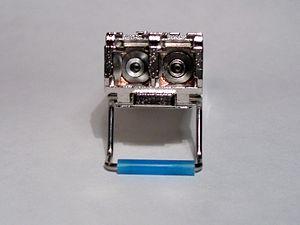
Le small form-factor pluggable est un standard de module émetteur-récepteur compact, insérable à chaud, utilisé dans les réseaux de télécommunications et les réseaux informatiques. Le format physique et l'interface électrique sont définis par un accord multi-source. Il permet d'interconnecter l'interface de la carte mère d'un équipement réseau à une fibre optique ou à un câble en paire de cuivre. C'est un format populaire dans l'industrie, développé et supporté par de nombreux vendeurs de composants. Les SFP sont conçus pour supporter SONET, Gigabit Ethernet, Fibre Channel, et d'autres standards de communication. En raison de sa petite taille, le SFP rend obsolète l'ancien et très répandu Gigabit Interface Converter, et il est parfois appelé mini-GBIC, bien qu'aucun dispositif de ce nom n'ait jamais été défini dans les MSAs. Les modules optiques permettent une souplesse dans le type de signal souhaité, car ils sont interchangeables à chaud et ils permettent de changer le type de signal optique en changeant uniquement le module optique, plutôt que la carte d’interface elle-même.